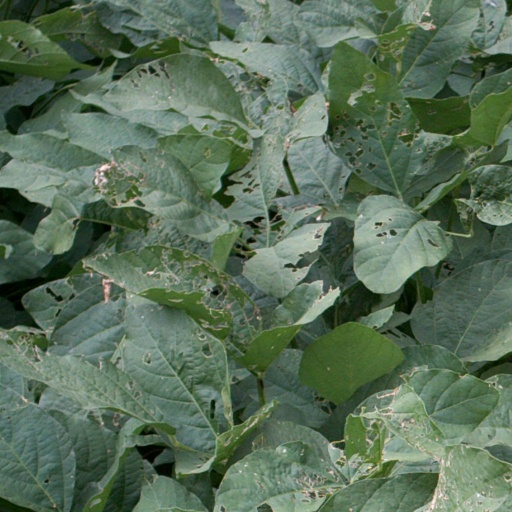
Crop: soybean